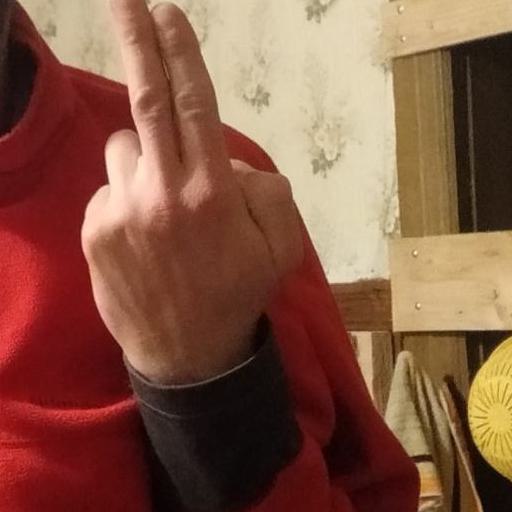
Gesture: two_up_inverted